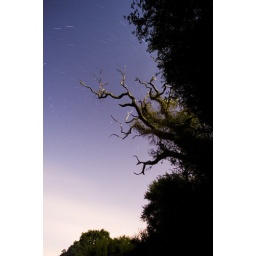
a dead tree in a field just inside aston juxta mondrum, star trail